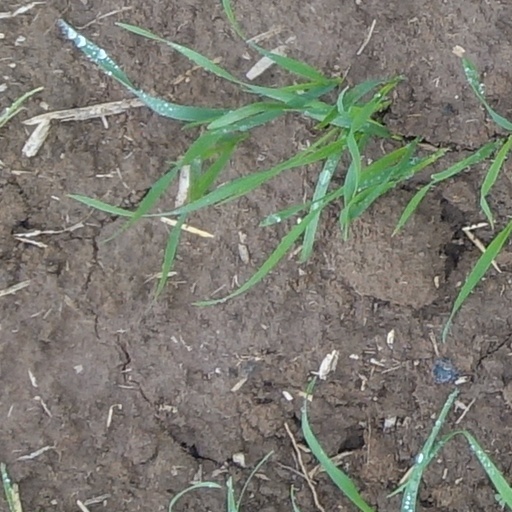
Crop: wheat